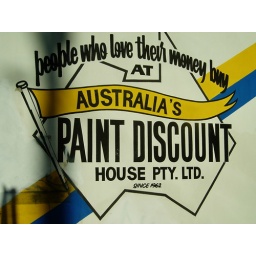
photo by cake lady - she loves odd signs